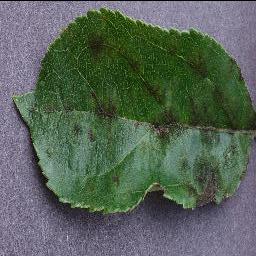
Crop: apple
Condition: scab